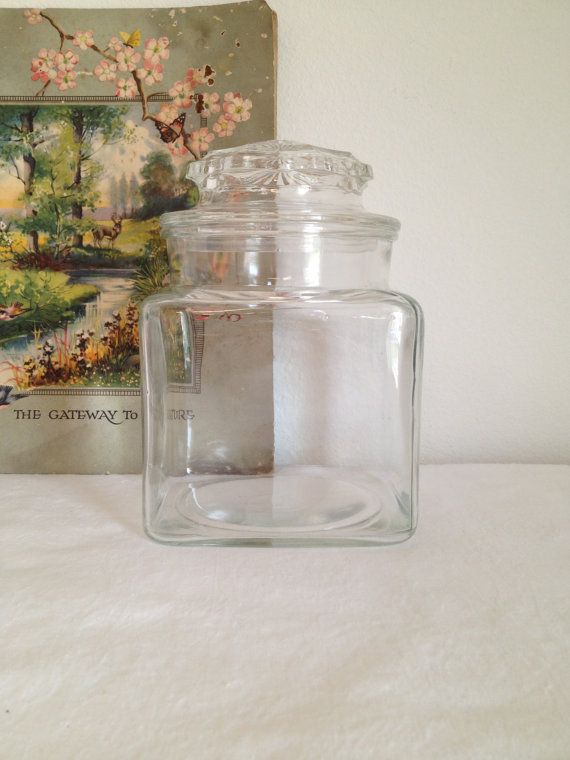
Waste category: glass